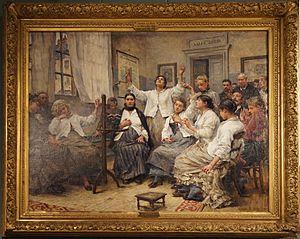
Les fascinés de la Charité. Ancien hôpital de la charité aujourd'hui disparu.
La folie est une notion extrêmement polysémique. Elle désigne le plus souvent des comportements jugés et qualifiés d'anormaux.
Paul Moreau dit « de Tours », né le 5 juillet 1844 à Ivry-sur-Seine, où il meurt le 29 décembre 1908, est un médecin aliéniste français.